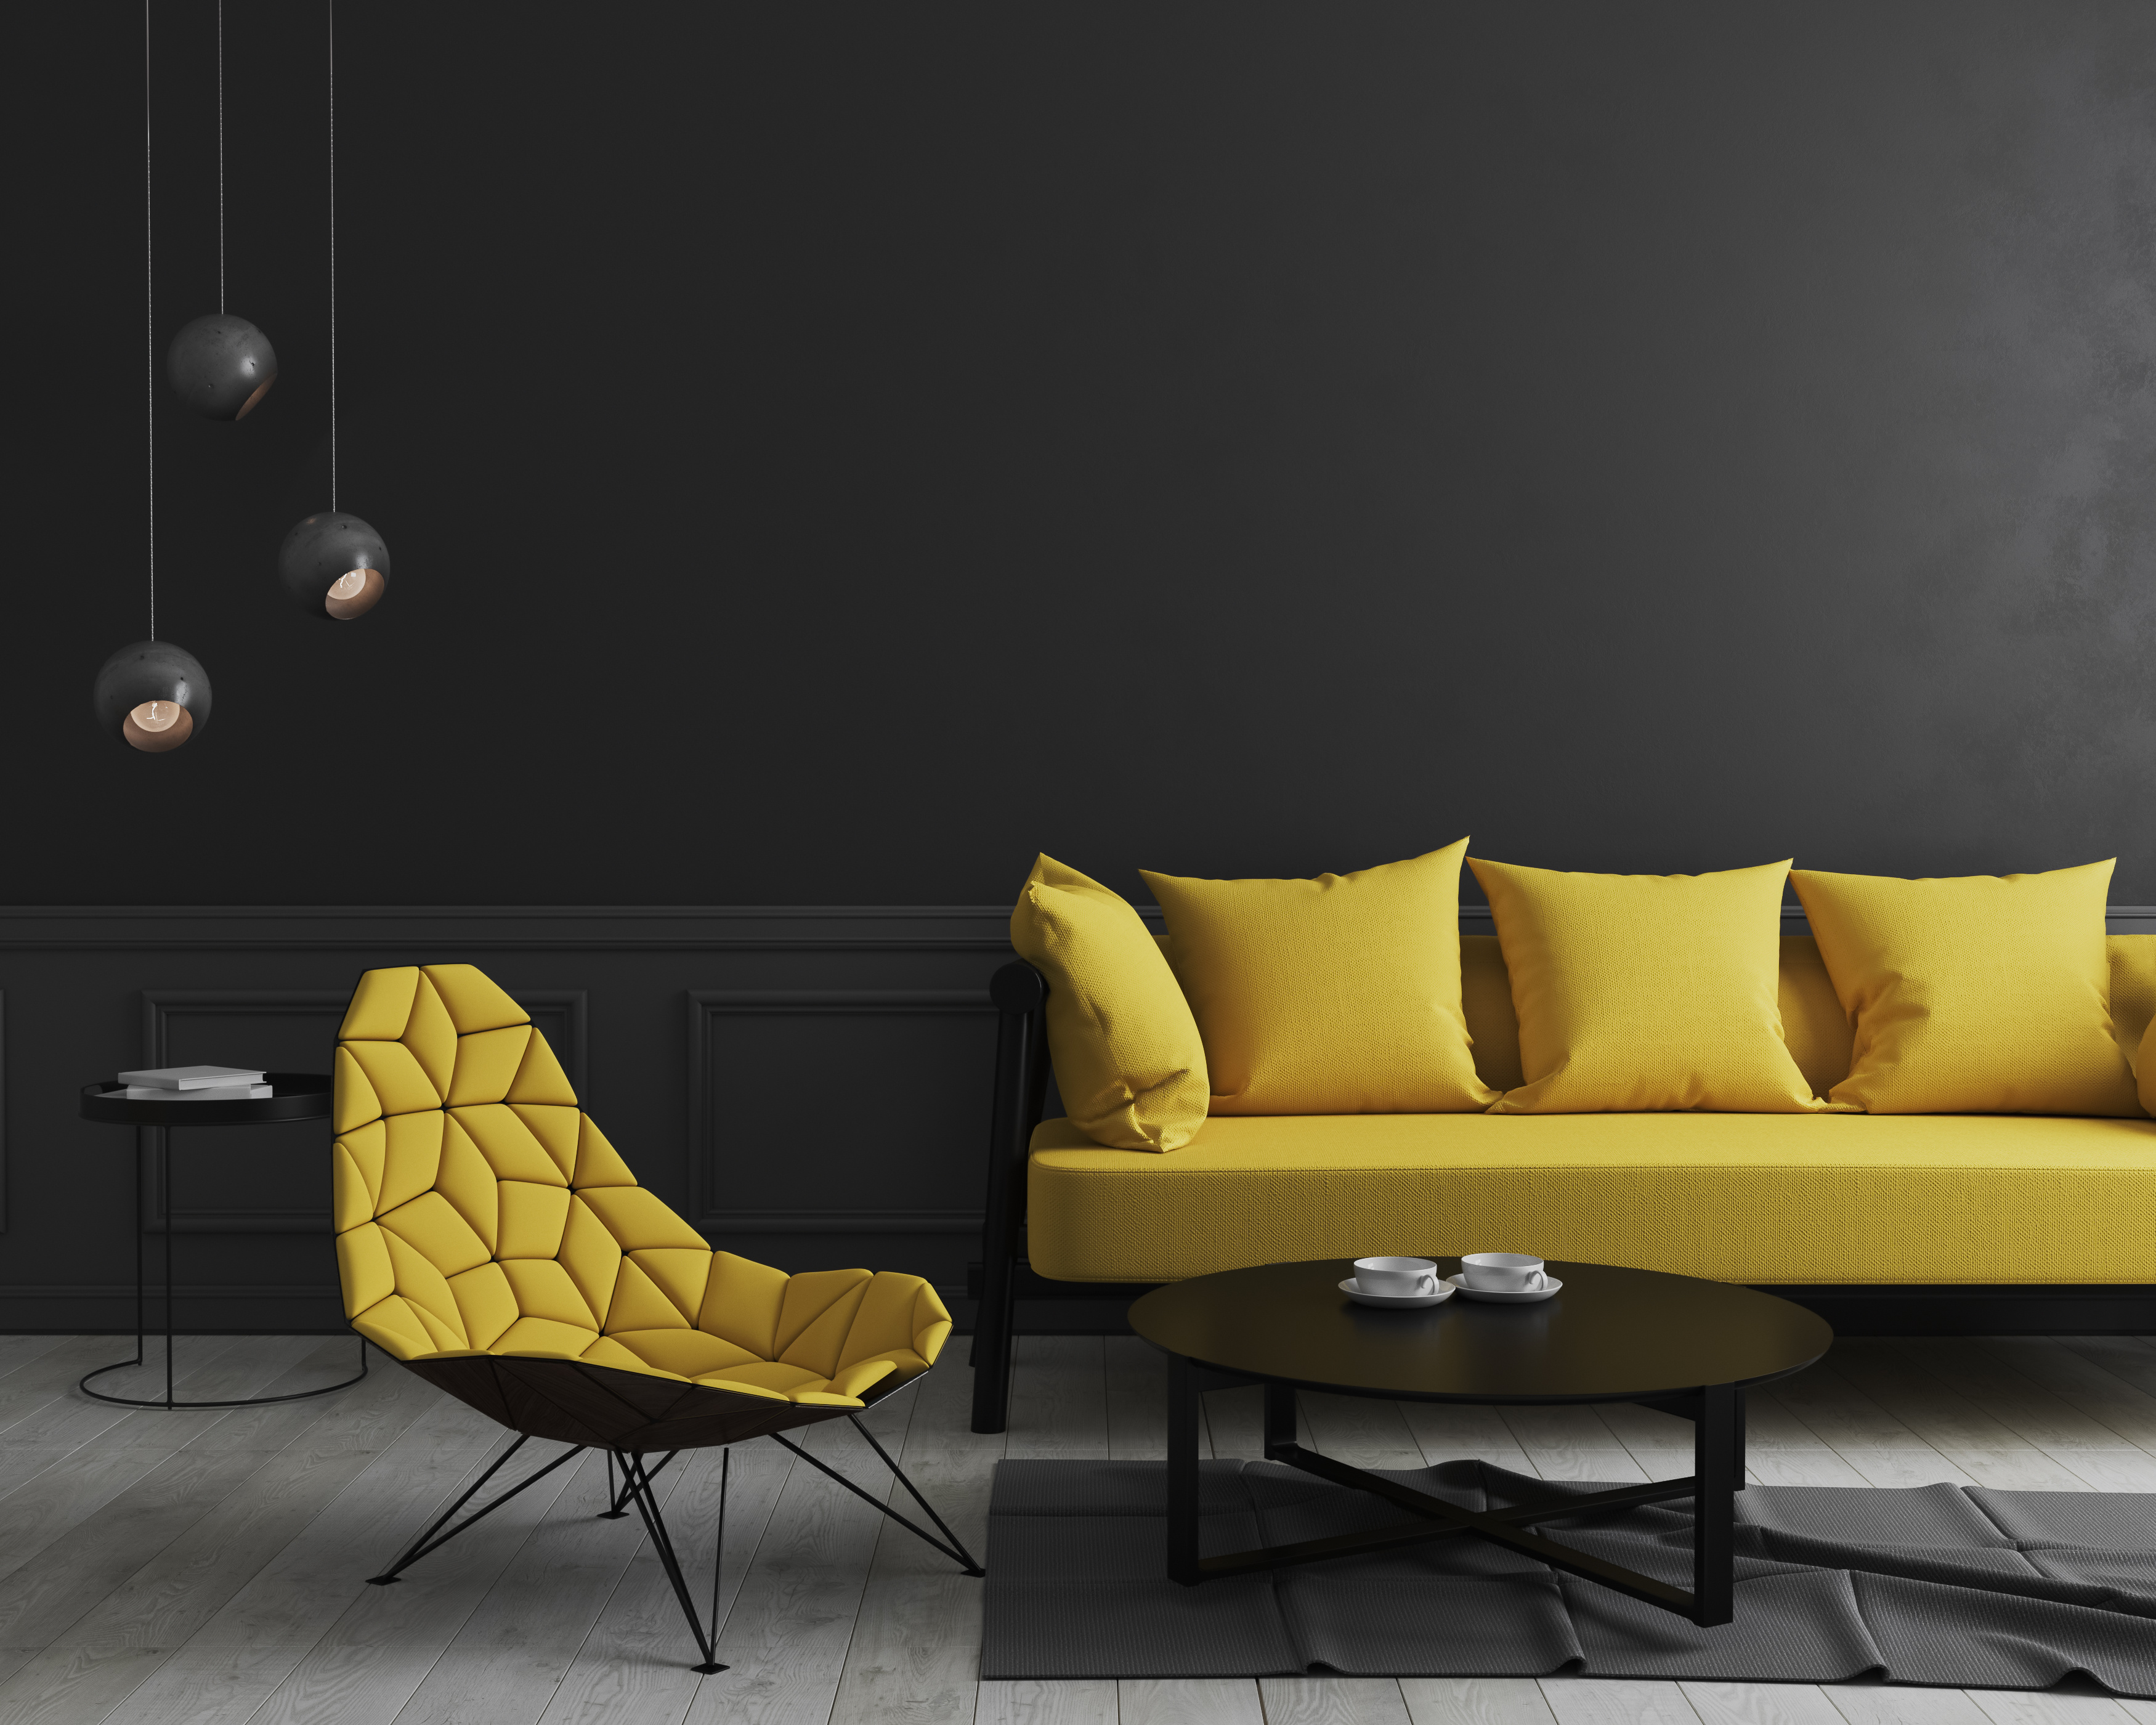
Adjective: broader
Antonym: slimmer